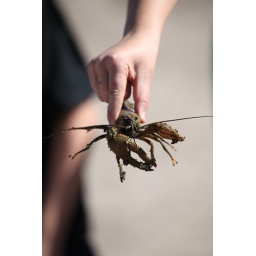
Only fish in Gunlock bay snow canyon